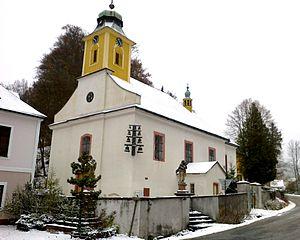
Dolní Dvůr est une commune du district de Trutnov, dans la région de Hradec Králové, en Tchéquie. Sa population s'élevait à 267 habitants en 2018.